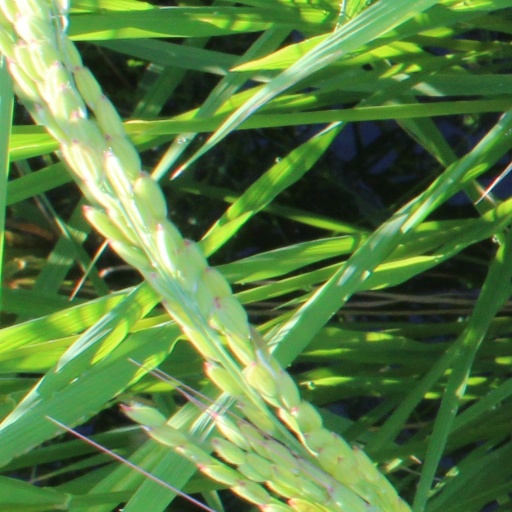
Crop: rice